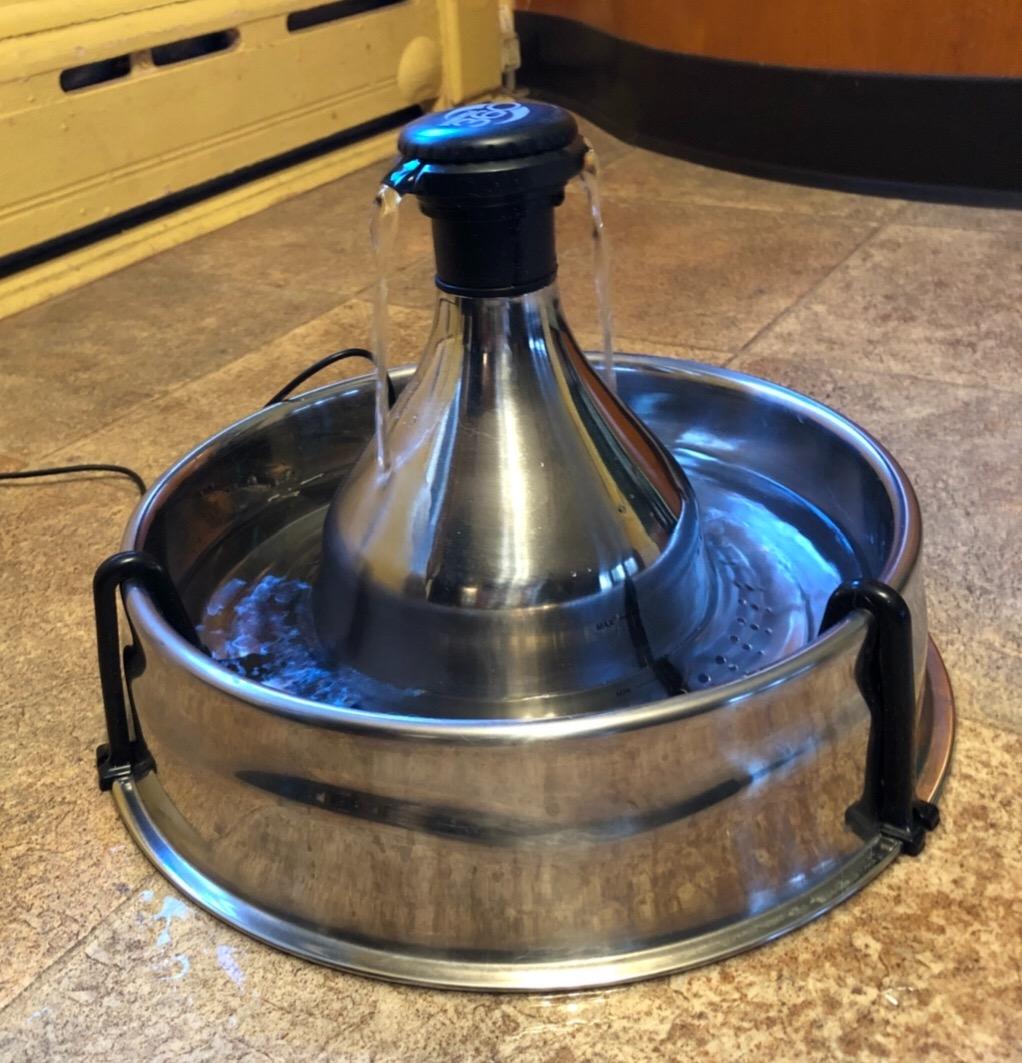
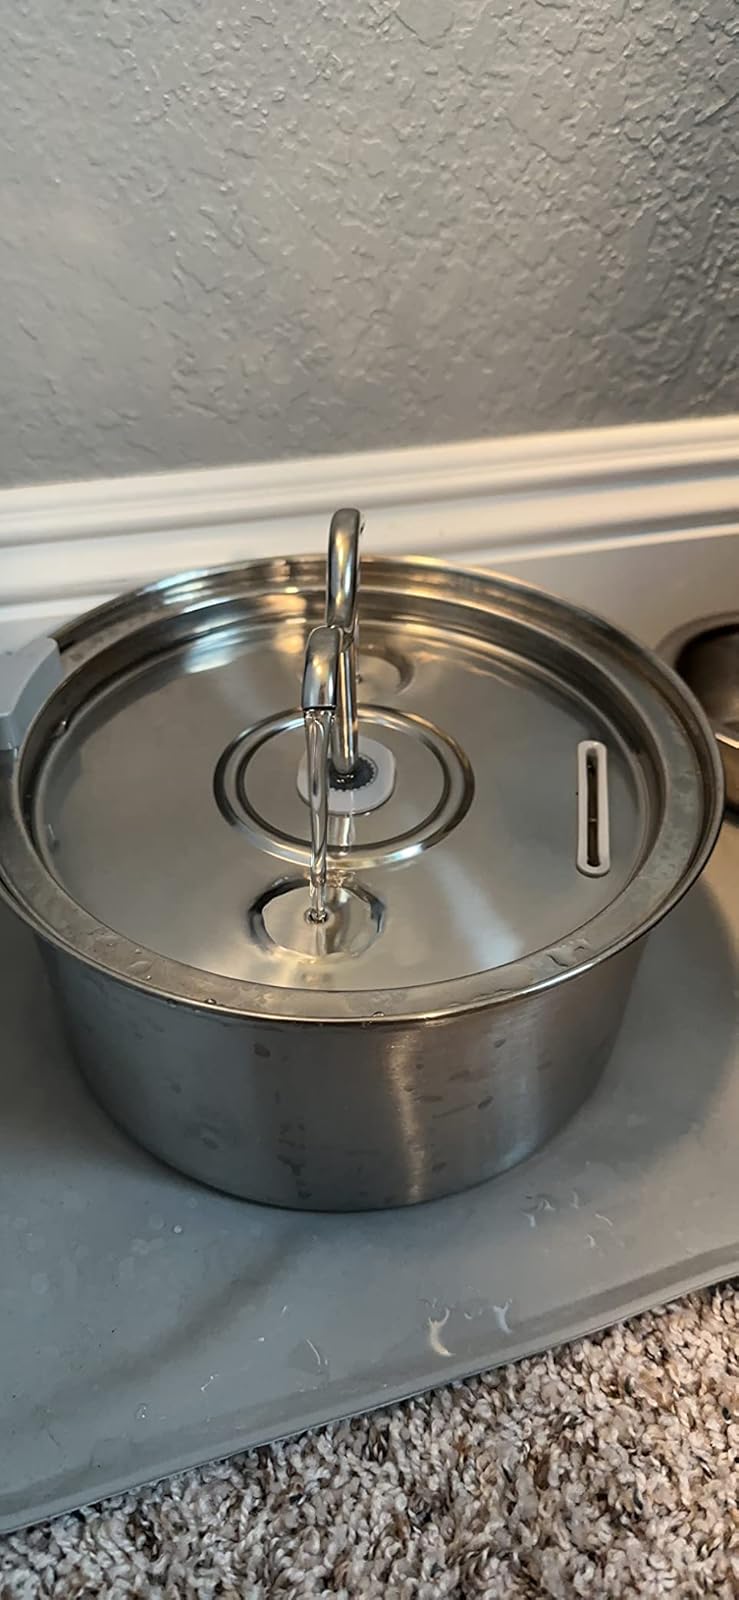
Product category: items_bowl
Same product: no